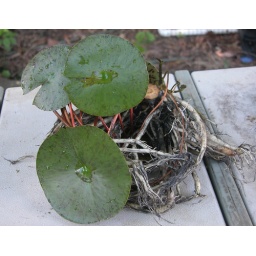
Texas Dawn ready to be put in plastic bag for shipping